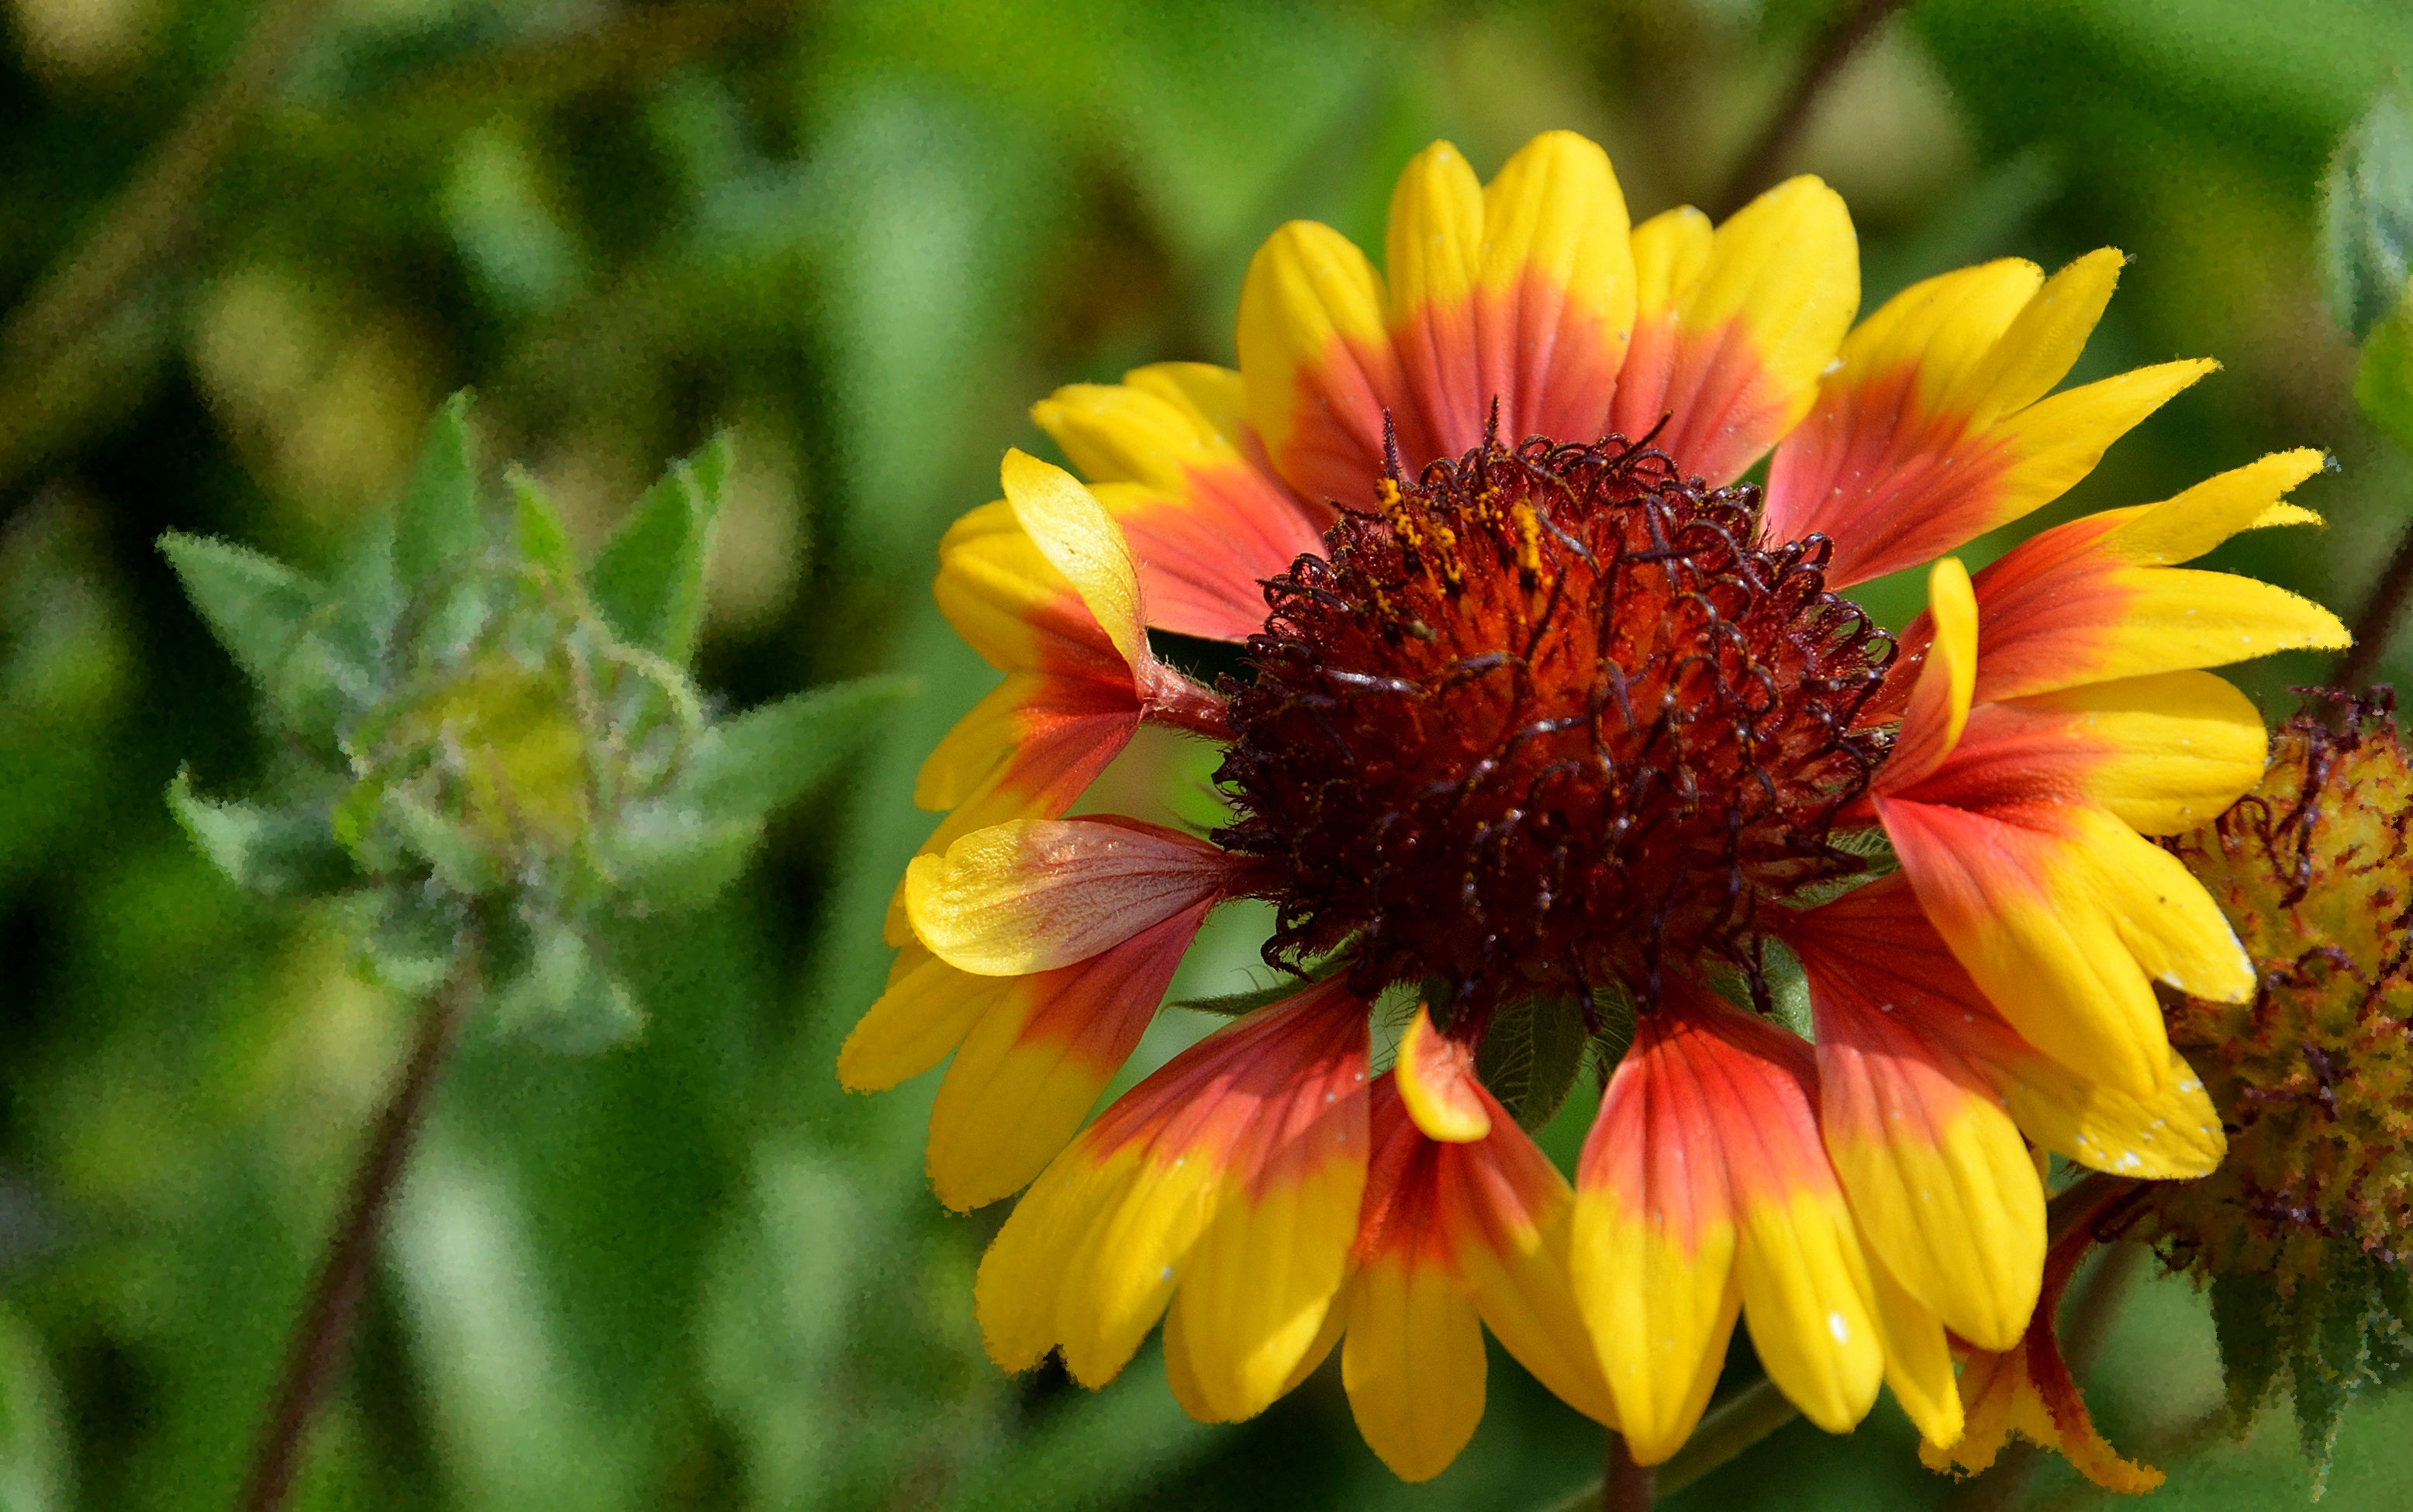
nature, plant, flower, petal, summer, botany, yellow, flora, wildflower, nectar, macro photography, flowering plant, daisy family, annual plant, land plant, blanket flowers